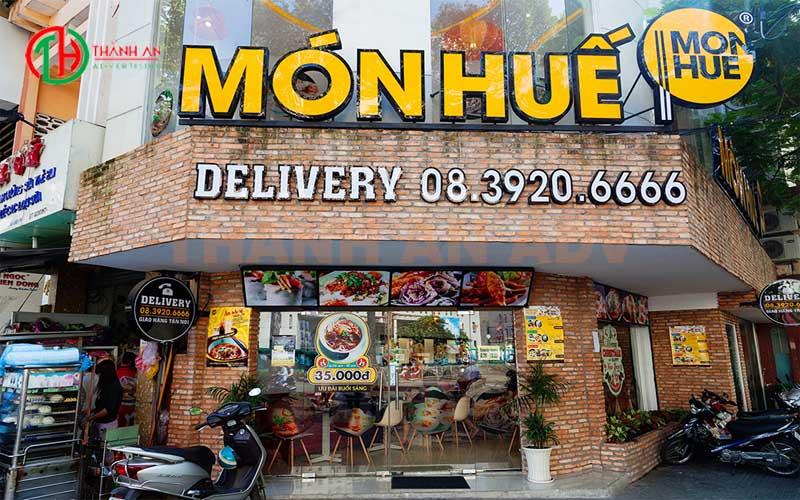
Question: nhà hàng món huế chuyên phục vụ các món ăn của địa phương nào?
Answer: huế